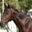
Label: horse